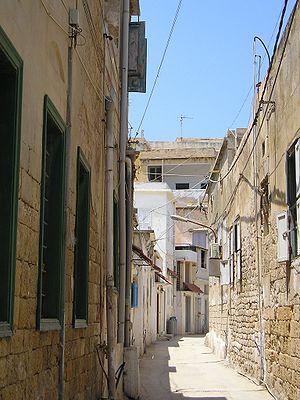
Tyr est une ville du sud du Liban. C'est le chef-lieu du district de Tyr dans le gouvernorat du Liban-Sud.